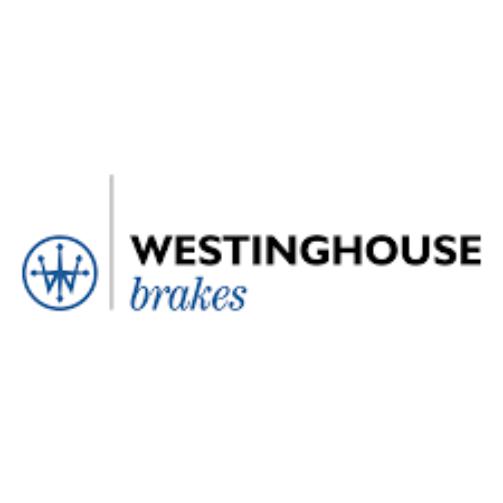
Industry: Electronic